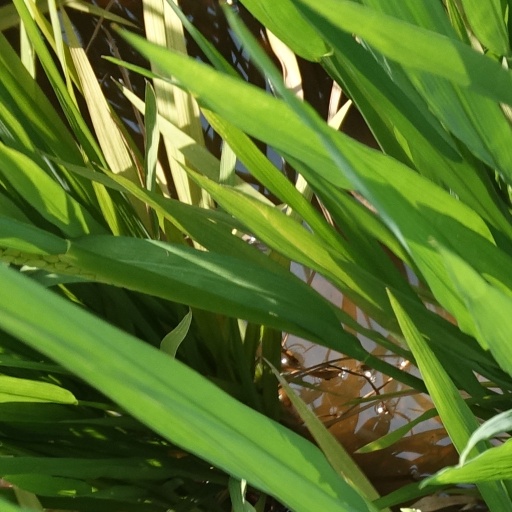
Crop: rice